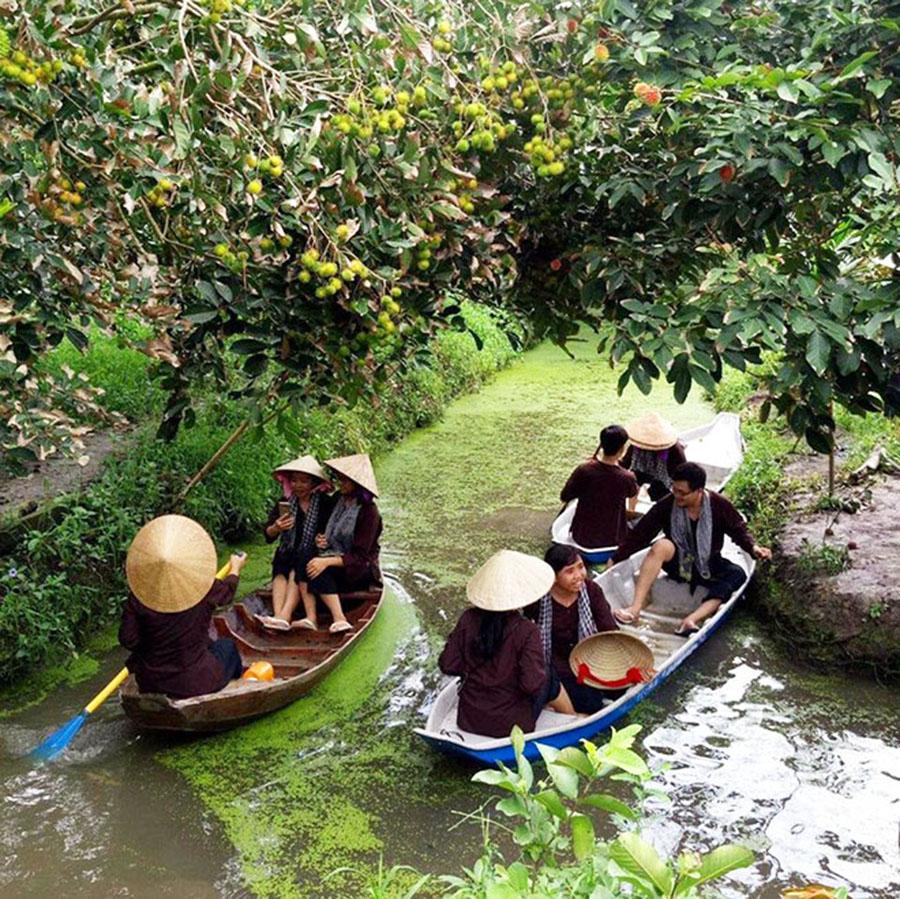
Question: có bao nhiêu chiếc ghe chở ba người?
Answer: có hai chiếc ghe chở ba người